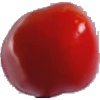
Label: Tomato 2